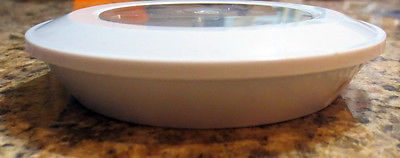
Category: lamp